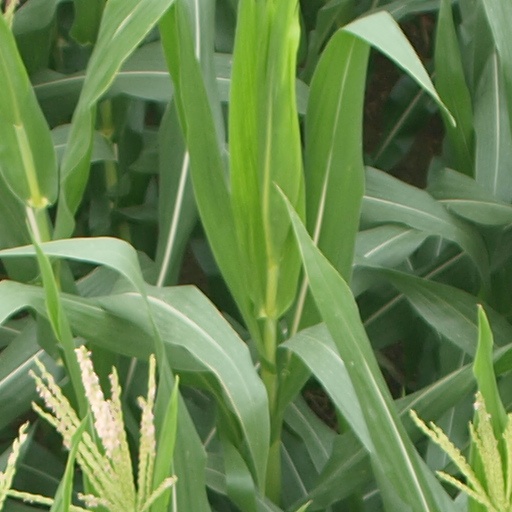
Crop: maize; corn